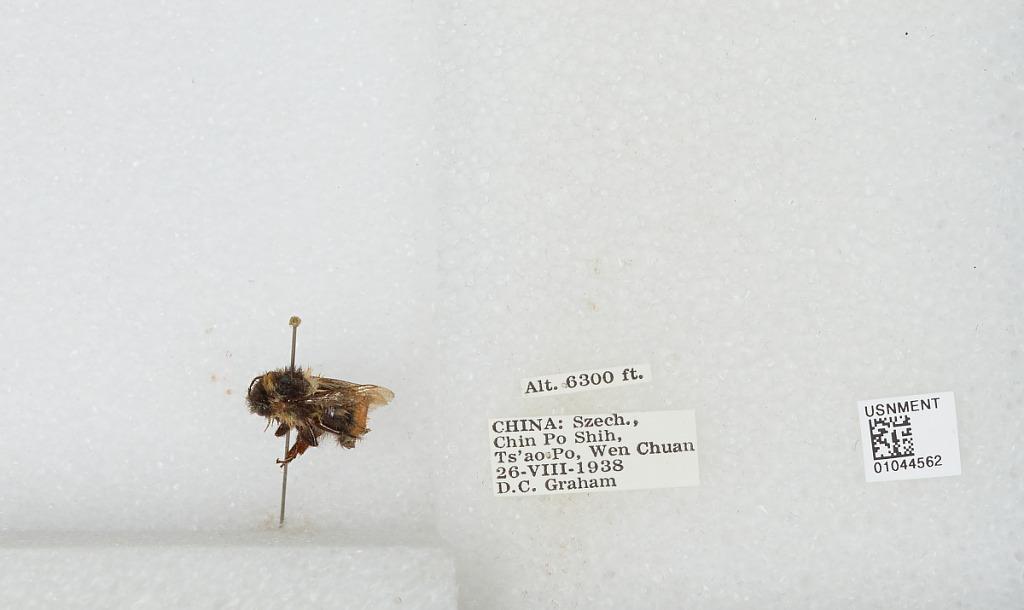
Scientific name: Bombus sp.
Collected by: D. Graham
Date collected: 1938-8-26
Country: China
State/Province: Sichuan
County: Wenchuan Xian
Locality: Chin Po Shih, Ts'ao Po